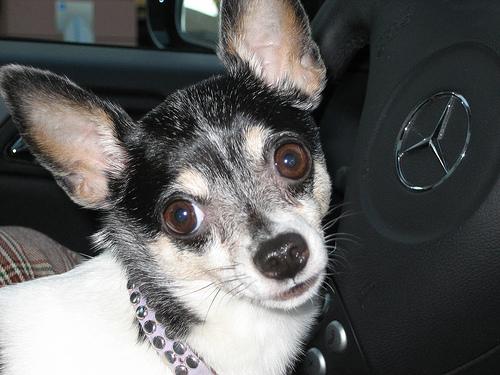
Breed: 237-n000095-toy_terrier